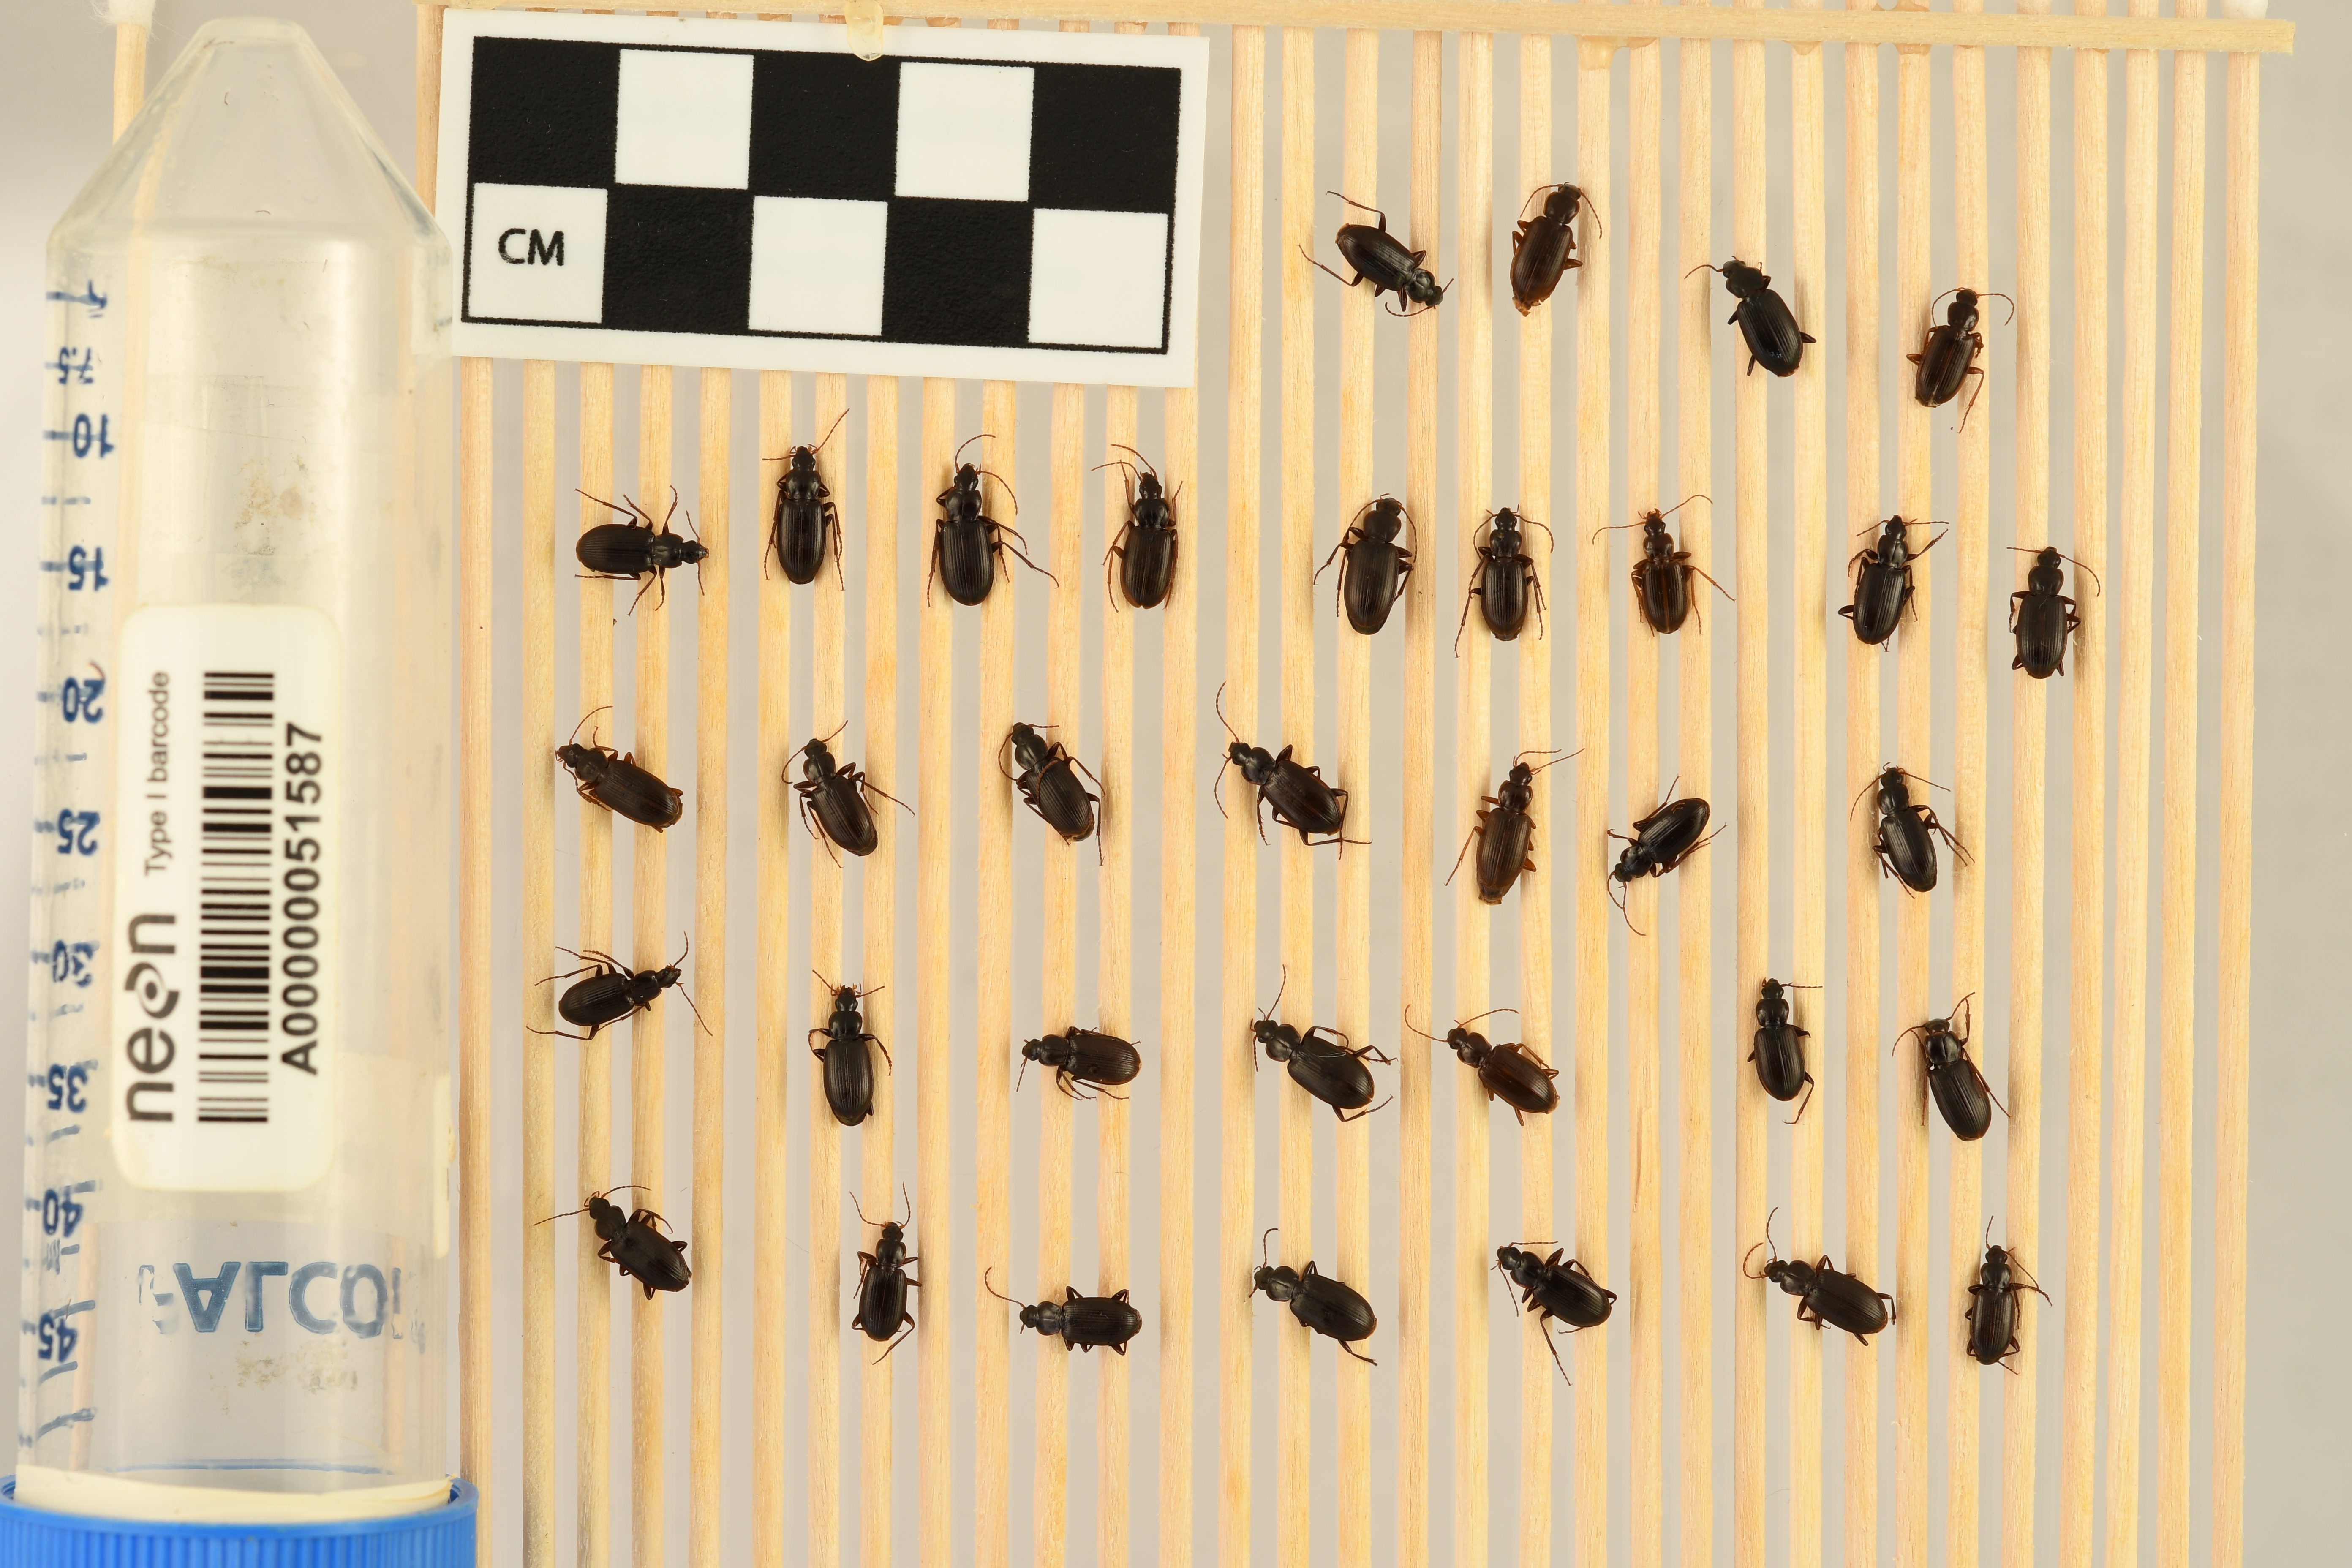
Calathus advena — Rocky Mountains NEON, plot RMNP_007. Beetle 1, ElytraLength: 0.5593 cm (lying flat: Yes)

Calathus advena — Rocky Mountains NEON, plot RMNP_007. Beetle 1, ElytraWidth: 0.3159 cm (lying flat: Yes)

Calathus advena — Rocky Mountains NEON, plot RMNP_007. Beetle 2, ElytraLength: 0.6105 cm (lying flat: Yes)

Calathus advena — Rocky Mountains NEON, plot RMNP_007. Beetle 2, ElytraWidth: 0.3433 cm (lying flat: Yes)

Calathus advena — Rocky Mountains NEON, plot RMNP_007. Beetle 3, ElytraLength: 0.597 cm (lying flat: Yes)

Calathus advena — Rocky Mountains NEON, plot RMNP_007. Beetle 3, ElytraWidth: 0.3549 cm (lying flat: Yes)

Calathus advena — Rocky Mountains NEON, plot RMNP_007. Beetle 4, ElytraLength: 0.5688 cm (lying flat: Yes)

Calathus advena — Rocky Mountains NEON, plot RMNP_007. Beetle 4, ElytraWidth: 0.3215 cm (lying flat: Yes)

Calathus advena — Rocky Mountains NEON, plot RMNP_007. Beetle 5, ElytraLength: 0.5604 cm (lying flat: Yes)

Calathus advena — Rocky Mountains NEON, plot RMNP_007. Beetle 5, ElytraWidth: 0.3455 cm (lying flat: Yes)

Calathus advena — Rocky Mountains NEON, plot RMNP_007. Beetle 6, ElytraLength: 0.5976 cm (lying flat: Yes)

Calathus advena — Rocky Mountains NEON, plot RMNP_007. Beetle 6, ElytraWidth: 0.3362 cm (lying flat: Yes)

Calathus advena — Rocky Mountains NEON, plot RMNP_007. Beetle 7, ElytraLength: 0.6289 cm (lying flat: Yes)

Calathus advena — Rocky Mountains NEON, plot RMNP_007. Beetle 7, ElytraWidth: 0.3466 cm (lying flat: Yes)

Calathus advena — Rocky Mountains NEON, plot RMNP_007. Beetle 8, ElytraLength: 0.6034 cm (lying flat: Yes)

Calathus advena — Rocky Mountains NEON, plot RMNP_007. Beetle 8, ElytraWidth: 0.3301 cm (lying flat: Yes)

Calathus advena — Rocky Mountains NEON, plot RMNP_007. Beetle 9, ElytraLength: 0.6538 cm (lying flat: Yes)

Calathus advena — Rocky Mountains NEON, plot RMNP_007. Beetle 9, ElytraWidth: 0.3607 cm (lying flat: Yes)

Calathus advena — Rocky Mountains NEON, plot RMNP_007. Beetle 10, ElytraLength: 0.5508 cm (lying flat: Yes)

Calathus advena — Rocky Mountains NEON, plot RMNP_007. Beetle 10, ElytraWidth: 0.2987 cm (lying flat: Yes)

Calathus advena — Rocky Mountains NEON, plot RMNP_007. Beetle 11, ElytraLength: 0.5156 cm (lying flat: Yes)

Calathus advena — Rocky Mountains NEON, plot RMNP_007. Beetle 11, ElytraWidth: 0.3093 cm (lying flat: Yes)

Calathus advena — Rocky Mountains NEON, plot RMNP_007. Beetle 12, ElytraLength: 0.5864 cm (lying flat: Yes)

Calathus advena — Rocky Mountains NEON, plot RMNP_007. Beetle 12, ElytraWidth: 0.3079 cm (lying flat: Yes)

Calathus advena — Rocky Mountains NEON, plot RMNP_007. Beetle 13, ElytraLength: 0.5981 cm (lying flat: Yes)

Calathus advena — Rocky Mountains NEON, plot RMNP_007. Beetle 13, ElytraWidth: 0.3269 cm (lying flat: Yes)

Calathus advena — Rocky Mountains NEON, plot RMNP_007. Beetle 14, ElytraLength: 0.6184 cm (lying flat: Yes)

Calathus advena — Rocky Mountains NEON, plot RMNP_007. Beetle 14, ElytraWidth: 0.3266 cm (lying flat: Yes)

Calathus advena — Rocky Mountains NEON, plot RMNP_007. Beetle 15, ElytraLength: 0.5413 cm (lying flat: Yes)

Calathus advena — Rocky Mountains NEON, plot RMNP_007. Beetle 15, ElytraWidth: 0.3108 cm (lying flat: Yes)

Calathus advena — Rocky Mountains NEON, plot RMNP_007. Beetle 16, ElytraLength: 0.58 cm (lying flat: Yes)

Calathus advena — Rocky Mountains NEON, plot RMNP_007. Beetle 16, ElytraWidth: 0.3267 cm (lying flat: Yes)

Calathus advena — Rocky Mountains NEON, plot RMNP_007. Beetle 17, ElytraLength: 0.5978 cm (lying flat: Yes)

Calathus advena — Rocky Mountains NEON, plot RMNP_007. Beetle 17, ElytraWidth: 0.3311 cm (lying flat: Yes)

Calathus advena — Rocky Mountains NEON, plot RMNP_007. Beetle 18, ElytraLength: 0.5683 cm (lying flat: Yes)

Calathus advena — Rocky Mountains NEON, plot RMNP_007. Beetle 18, ElytraWidth: 0.3283 cm (lying flat: Yes)

Calathus advena — Rocky Mountains NEON, plot RMNP_007. Beetle 19, ElytraLength: 0.5322 cm (lying flat: Yes)

Calathus advena — Rocky Mountains NEON, plot RMNP_007. Beetle 19, ElytraWidth: 0.2845 cm (lying flat: Yes)

Calathus advena — Rocky Mountains NEON, plot RMNP_007. Beetle 20, ElytraLength: 0.5774 cm (lying flat: Yes)

Calathus advena — Rocky Mountains NEON, plot RMNP_007. Beetle 20, ElytraWidth: 0.2967 cm (lying flat: Yes)

Calathus advena — Rocky Mountains NEON, plot RMNP_007. Beetle 21, ElytraLength: 0.5314 cm (lying flat: Yes)

Calathus advena — Rocky Mountains NEON, plot RMNP_007. Beetle 21, ElytraWidth: 0.3103 cm (lying flat: Yes)

Calathus advena — Rocky Mountains NEON, plot RMNP_007. Beetle 22, ElytraLength: 0.58 cm (lying flat: Yes)

Calathus advena — Rocky Mountains NEON, plot RMNP_007. Beetle 22, ElytraWidth: 0.3273 cm (lying flat: Yes)

Calathus advena — Rocky Mountains NEON, plot RMNP_007. Beetle 23, ElytraLength: 0.5328 cm (lying flat: Yes)

Calathus advena — Rocky Mountains NEON, plot RMNP_007. Beetle 23, ElytraWidth: 0.3058 cm (lying flat: Yes)

Calathus advena — Rocky Mountains NEON, plot RMNP_007. Beetle 24, ElytraLength: 0.663 cm (lying flat: Yes)

Calathus advena — Rocky Mountains NEON, plot RMNP_007. Beetle 24, ElytraWidth: 0.3625 cm (lying flat: Yes)

Calathus advena — Rocky Mountains NEON, plot RMNP_007. Beetle 25, ElytraLength: 0.5752 cm (lying flat: Yes)

Calathus advena — Rocky Mountains NEON, plot RMNP_007. Beetle 25, ElytraWidth: 0.3137 cm (lying flat: Yes)

Calathus advena — Rocky Mountains NEON, plot RMNP_007. Beetle 26, ElytraLength: 0.5347 cm (lying flat: Yes)

Calathus advena — Rocky Mountains NEON, plot RMNP_007. Beetle 26, ElytraWidth: 0.3116 cm (lying flat: Yes)

Calathus advena — Rocky Mountains NEON, plot RMNP_007. Beetle 27, ElytraLength: 0.5888 cm (lying flat: Yes)

Calathus advena — Rocky Mountains NEON, plot RMNP_007. Beetle 27, ElytraWidth: 0.3311 cm (lying flat: Yes)

Calathus advena — Rocky Mountains NEON, plot RMNP_007. Beetle 28, ElytraLength: 0.5863 cm (lying flat: Yes)

Calathus advena — Rocky Mountains NEON, plot RMNP_007. Beetle 28, ElytraWidth: 0.318 cm (lying flat: Yes)

Calathus advena — Rocky Mountains NEON, plot RMNP_007. Beetle 29, ElytraLength: 0.5189 cm (lying flat: Yes)

Calathus advena — Rocky Mountains NEON, plot RMNP_007. Beetle 29, ElytraWidth: 0.3116 cm (lying flat: Yes)

Calathus advena — Rocky Mountains NEON, plot RMNP_007. Beetle 30, ElytraLength: 0.5508 cm (lying flat: Yes)

Calathus advena — Rocky Mountains NEON, plot RMNP_007. Beetle 30, ElytraWidth: 0.3269 cm (lying flat: Yes)

Calathus advena — Rocky Mountains NEON, plot RMNP_007. Beetle 31, ElytraLength: 0.6096 cm (lying flat: Yes)

Calathus advena — Rocky Mountains NEON, plot RMNP_007. Beetle 31, ElytraWidth: 0.3555 cm (lying flat: Yes)

Calathus advena — Rocky Mountains NEON, plot RMNP_007. Beetle 32, ElytraLength: 0.5604 cm (lying flat: Yes)

Calathus advena — Rocky Mountains NEON, plot RMNP_007. Beetle 32, ElytraWidth: 0.3237 cm (lying flat: Yes)